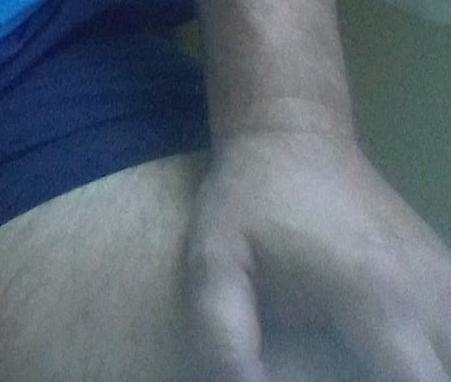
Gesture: no_gesture